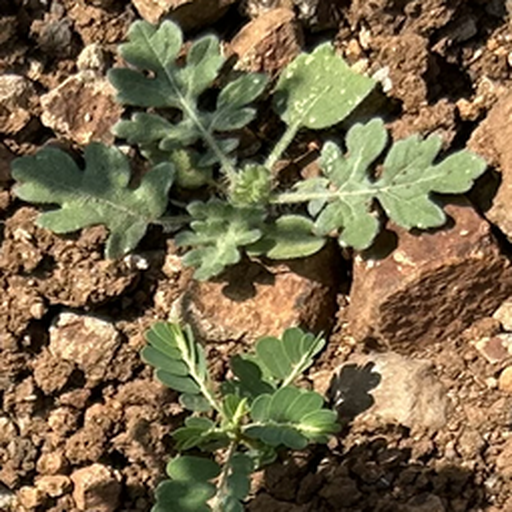
Weed species: Gajar_gavat_(Parthenium hysterophorus)